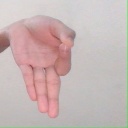
अक्षर: ज्ञ